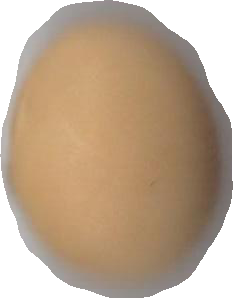
Variety: Grobogan